Eddie Cheever

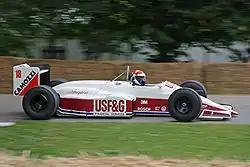
Cheever driving his Arrows A10B-Megatron at the 2008 Goodwood Festival of Speed

In six more seasons, he never drove another truly competitive F1 car. After leaving Renault, Cheever had two unsuccessful seasons with Alfa Romeo as a teammate to Italian Riccardo Patrese. The thirsty and underpowered 890T V8 turbo engine used in the Alfas generally saw results few and far between, though it was generally believed Cheever outperformed his teammate despite failing to qualify for the 1984 Monaco Grand Prix. Patrese, though, scored the only podium finish for the team in those two years when he finished third in the 1984 Italian Grand Prix. Cheever had been third with six laps remaining but his Alfa ran out of fuel, handing the place to Patrese (the team had set Cheever's 890T engine for speed while setting Patrese for an economy run in the hope of a good finish). was not helped by the team's car, the Alfa Romeo 185T, which proved to be extremely uncompetitive, forcing the team to upgrade its car, the 184T to 1985 specifications and use it for the last half of the season, though the old car did not improve results despite proving slightly faster as the fuel issue remained. Late in the 1985 season, Alfa announced they were pulling out of F1 at the end of the year, leaving Cheever without an F1 drive, while Patrese went back to Brabham in place of Nelson Piquet, who was moving to Williams.